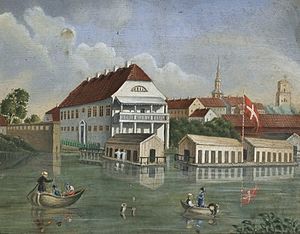
Christians Brygge / Historie
Rysensteens Badeanstalt i 1830'erne.
Christians Brygge er en gade og havnefront, der hovedsageligt ligger langs med den sydøstlige side af Slotsholmen i København. I nordøst er den forbundet med Niels Juels Gade via Christian IV's Bro. I sydvest fortsætter den over Bryghusbroen og et kort stykke på Sjælland, før den passerer under Langebro og bliver til Kalvebod Brygge. Gaden indgår ligesom de tilstødende gader i Ring 2.